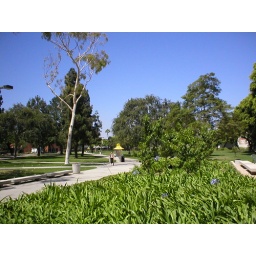
From near the building that houses the English Department, the McIntosh Humanities building.